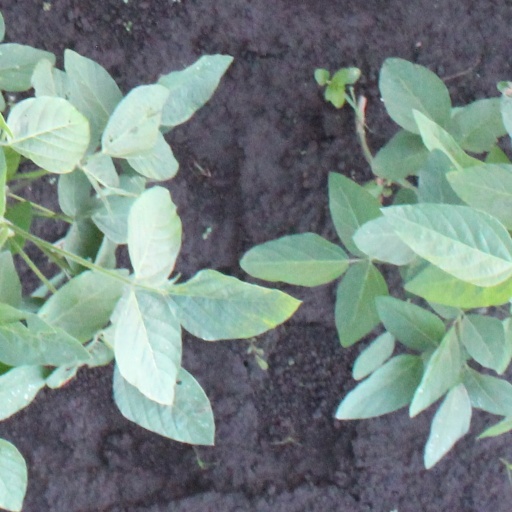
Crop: soybean